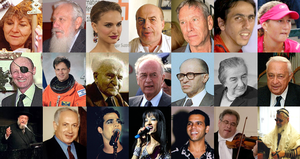
Les Juifs israéliens constituent la population juive d'Israël tout au long de la période de la déclaration de l'État d'Israël et jusqu'à aujourd'hui. La population juive représente 74,1 % de la population d'Israël en décembre 2019 soit environ 6 773 800 personnes.